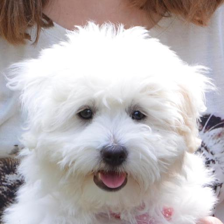
Label: animals